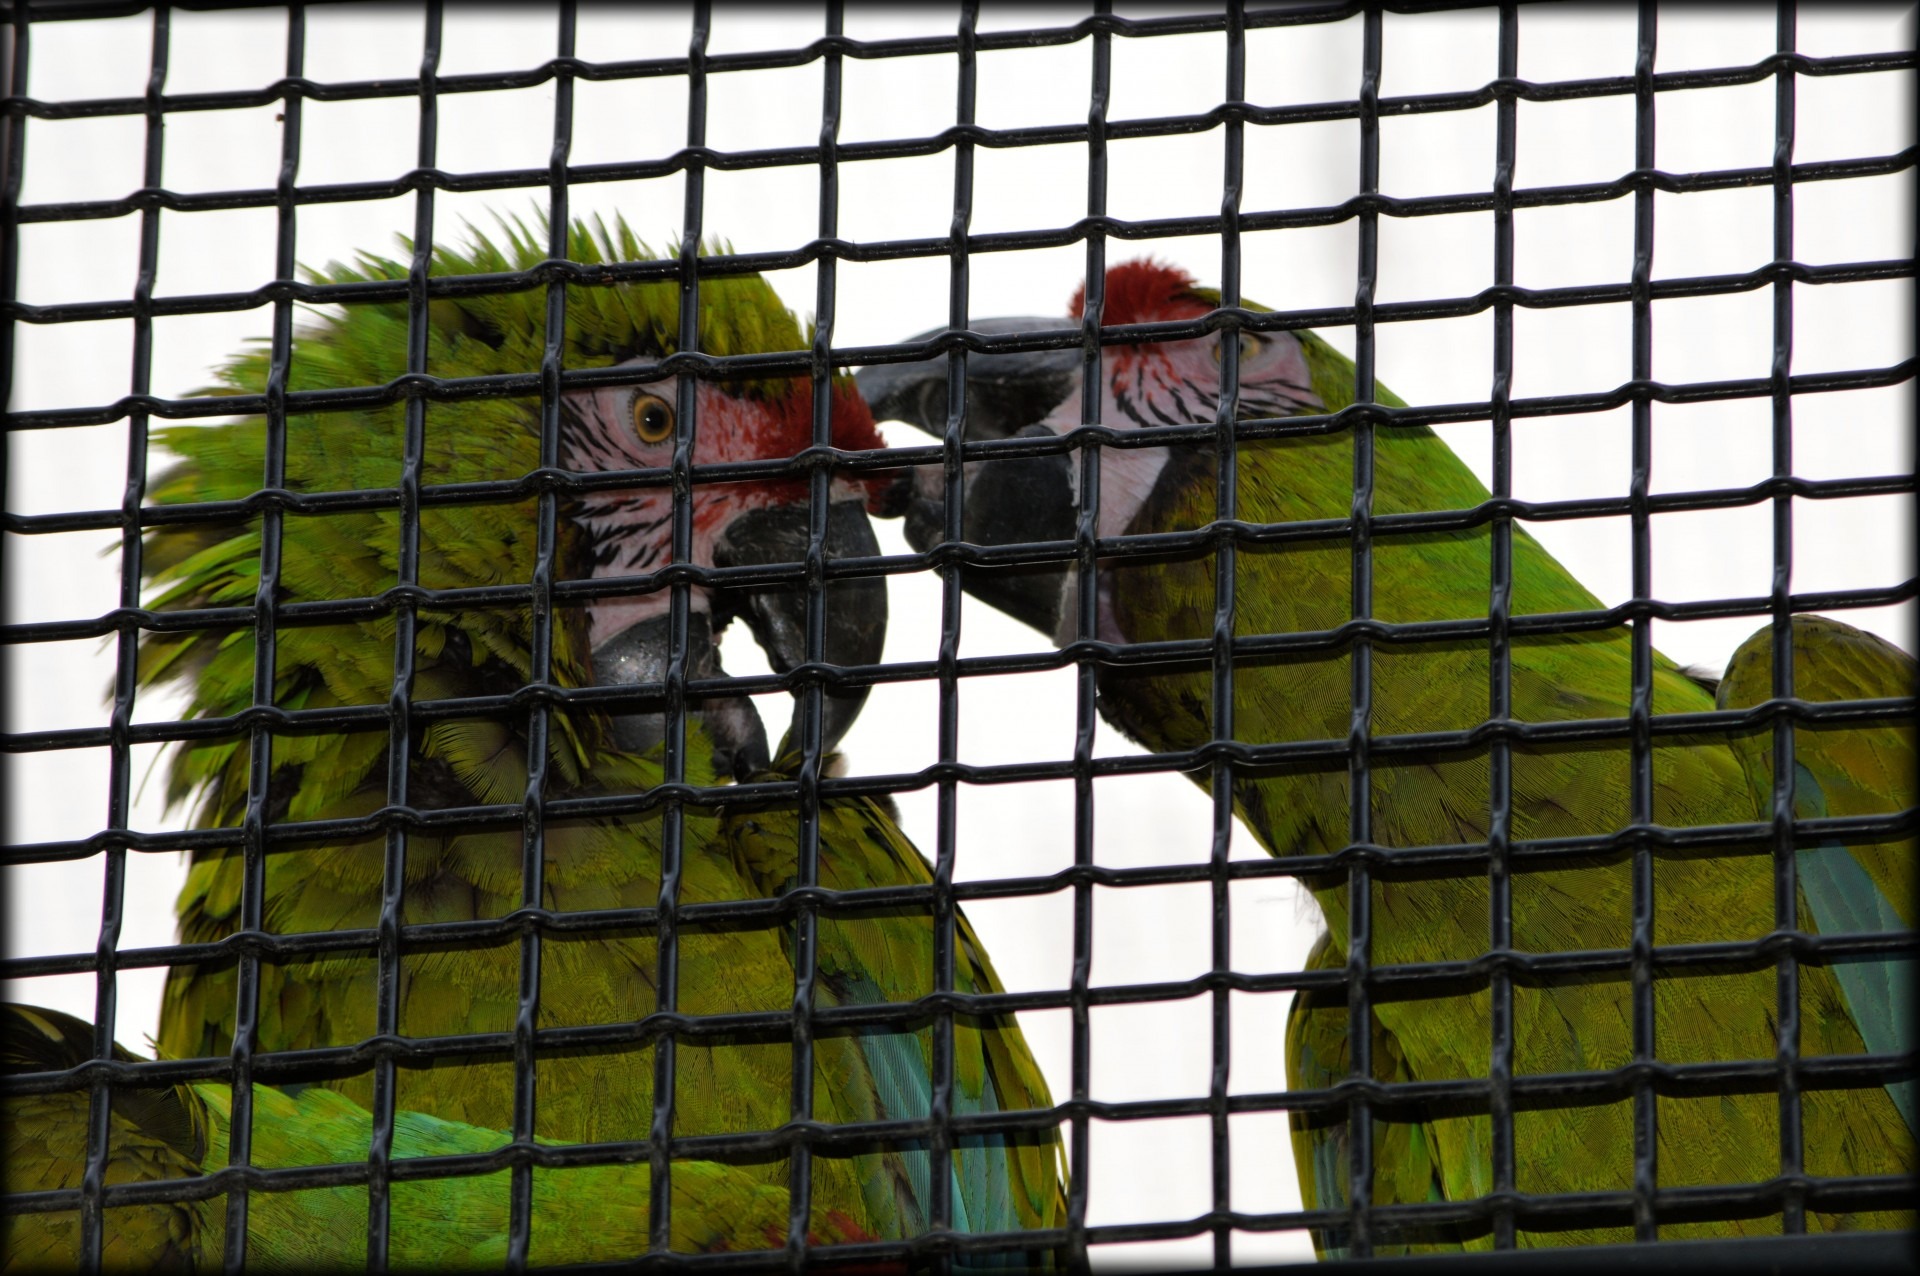
bird, window, love, zoo, color, cage, birds, holland, amsterdam, parrot, flirt, animal shelter, artis